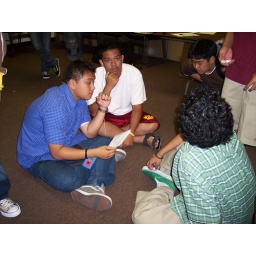
Red cross members sitting around the conference room, socializing.